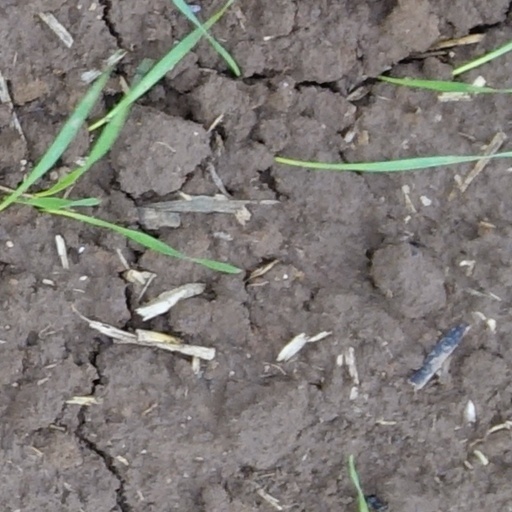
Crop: wheat